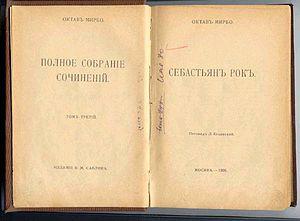
Octave Mirbeau, né le 16 février 1848 à Trévières et mort le 16 février 1917 à Paris, est un écrivain, critique d'art et journaliste français. Il connut une célébrité européenne et de grands succès populaires, tout en étant également apprécié et reconnu par les avant-gardes littéraires et artistiques.